Answer in natural language. Considering the relative positions, is potted houseplant with lush green foliage (marked C) above or below natural wood threedrawer dresser (marked B)? Choose between the following options: below or above
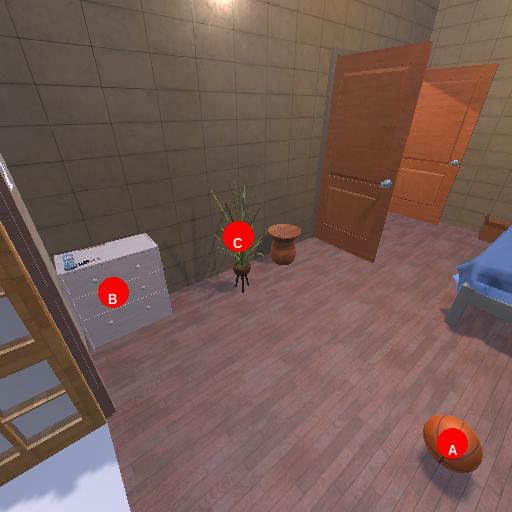
<answer>above</answer>